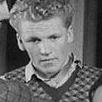
Age: 50